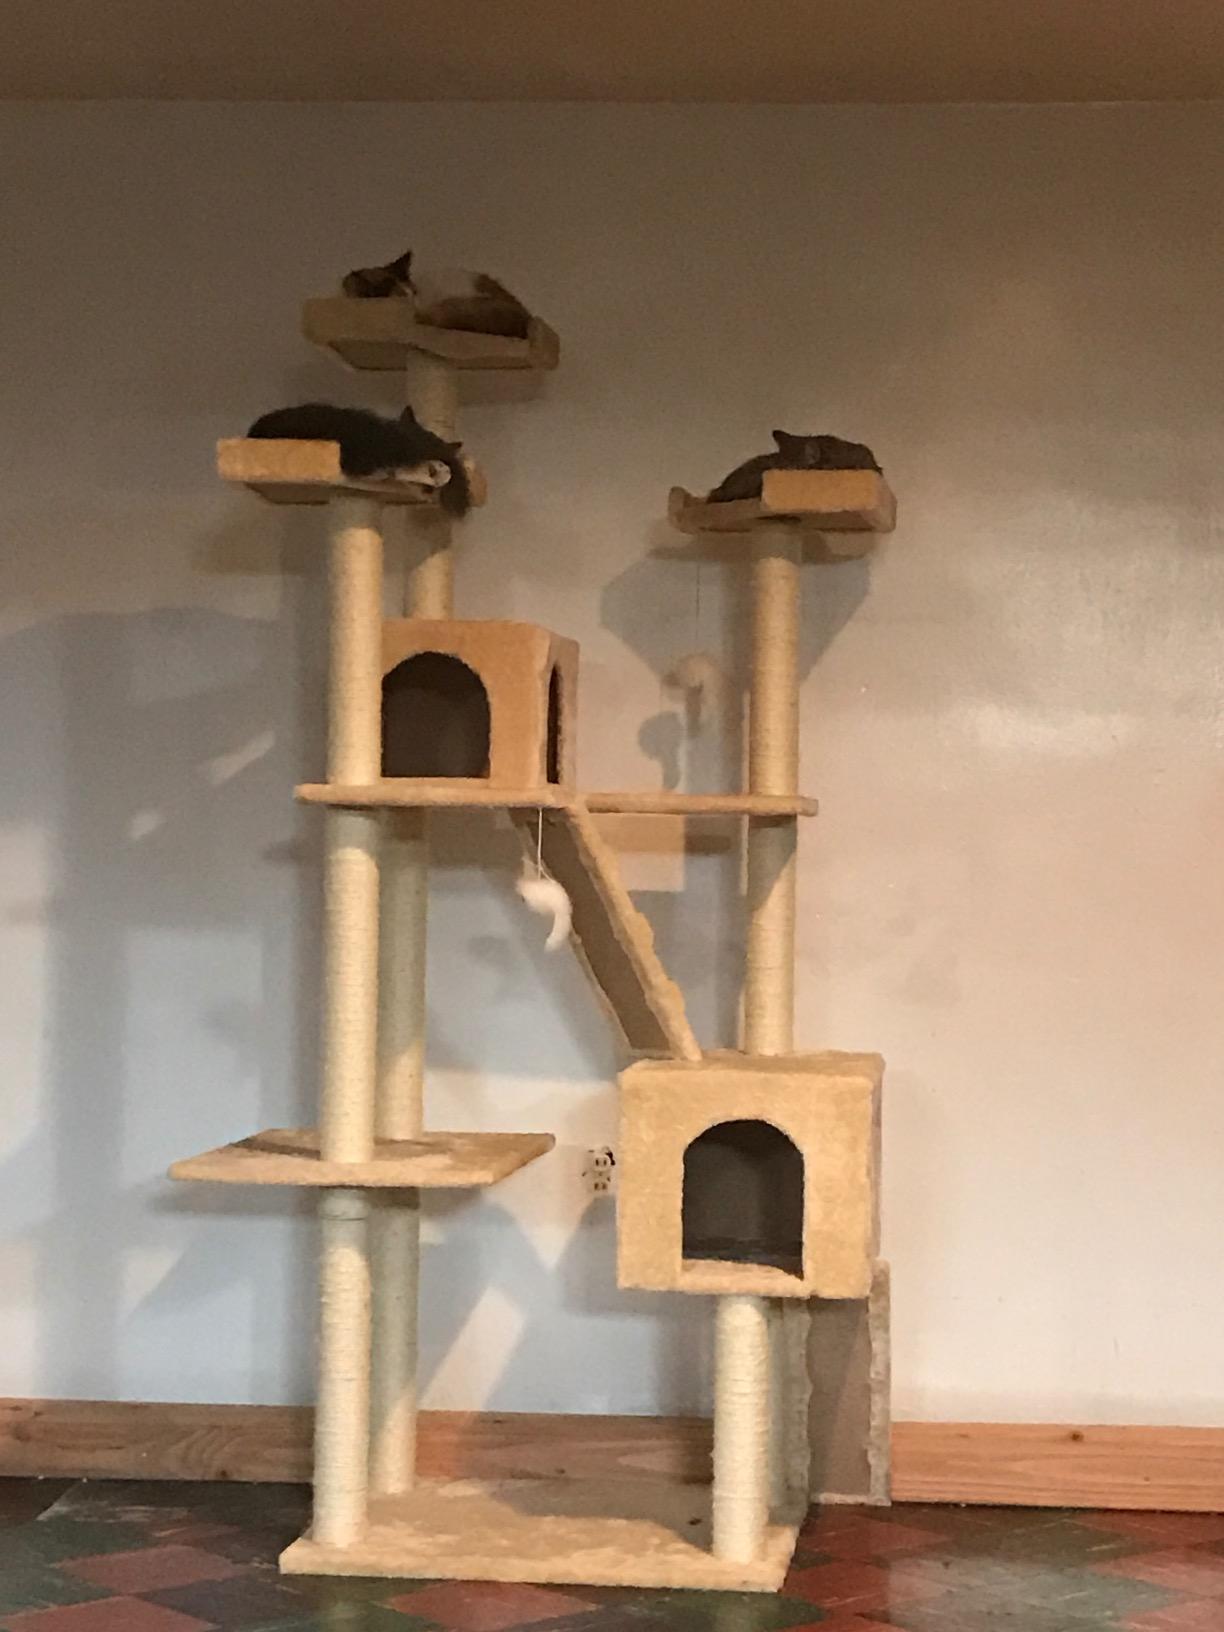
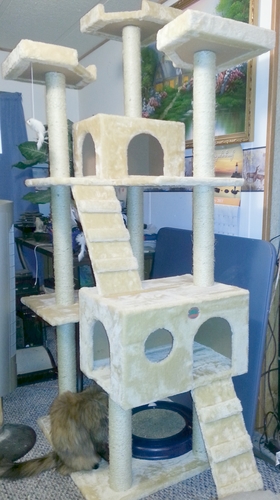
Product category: items_cat tree
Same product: yes